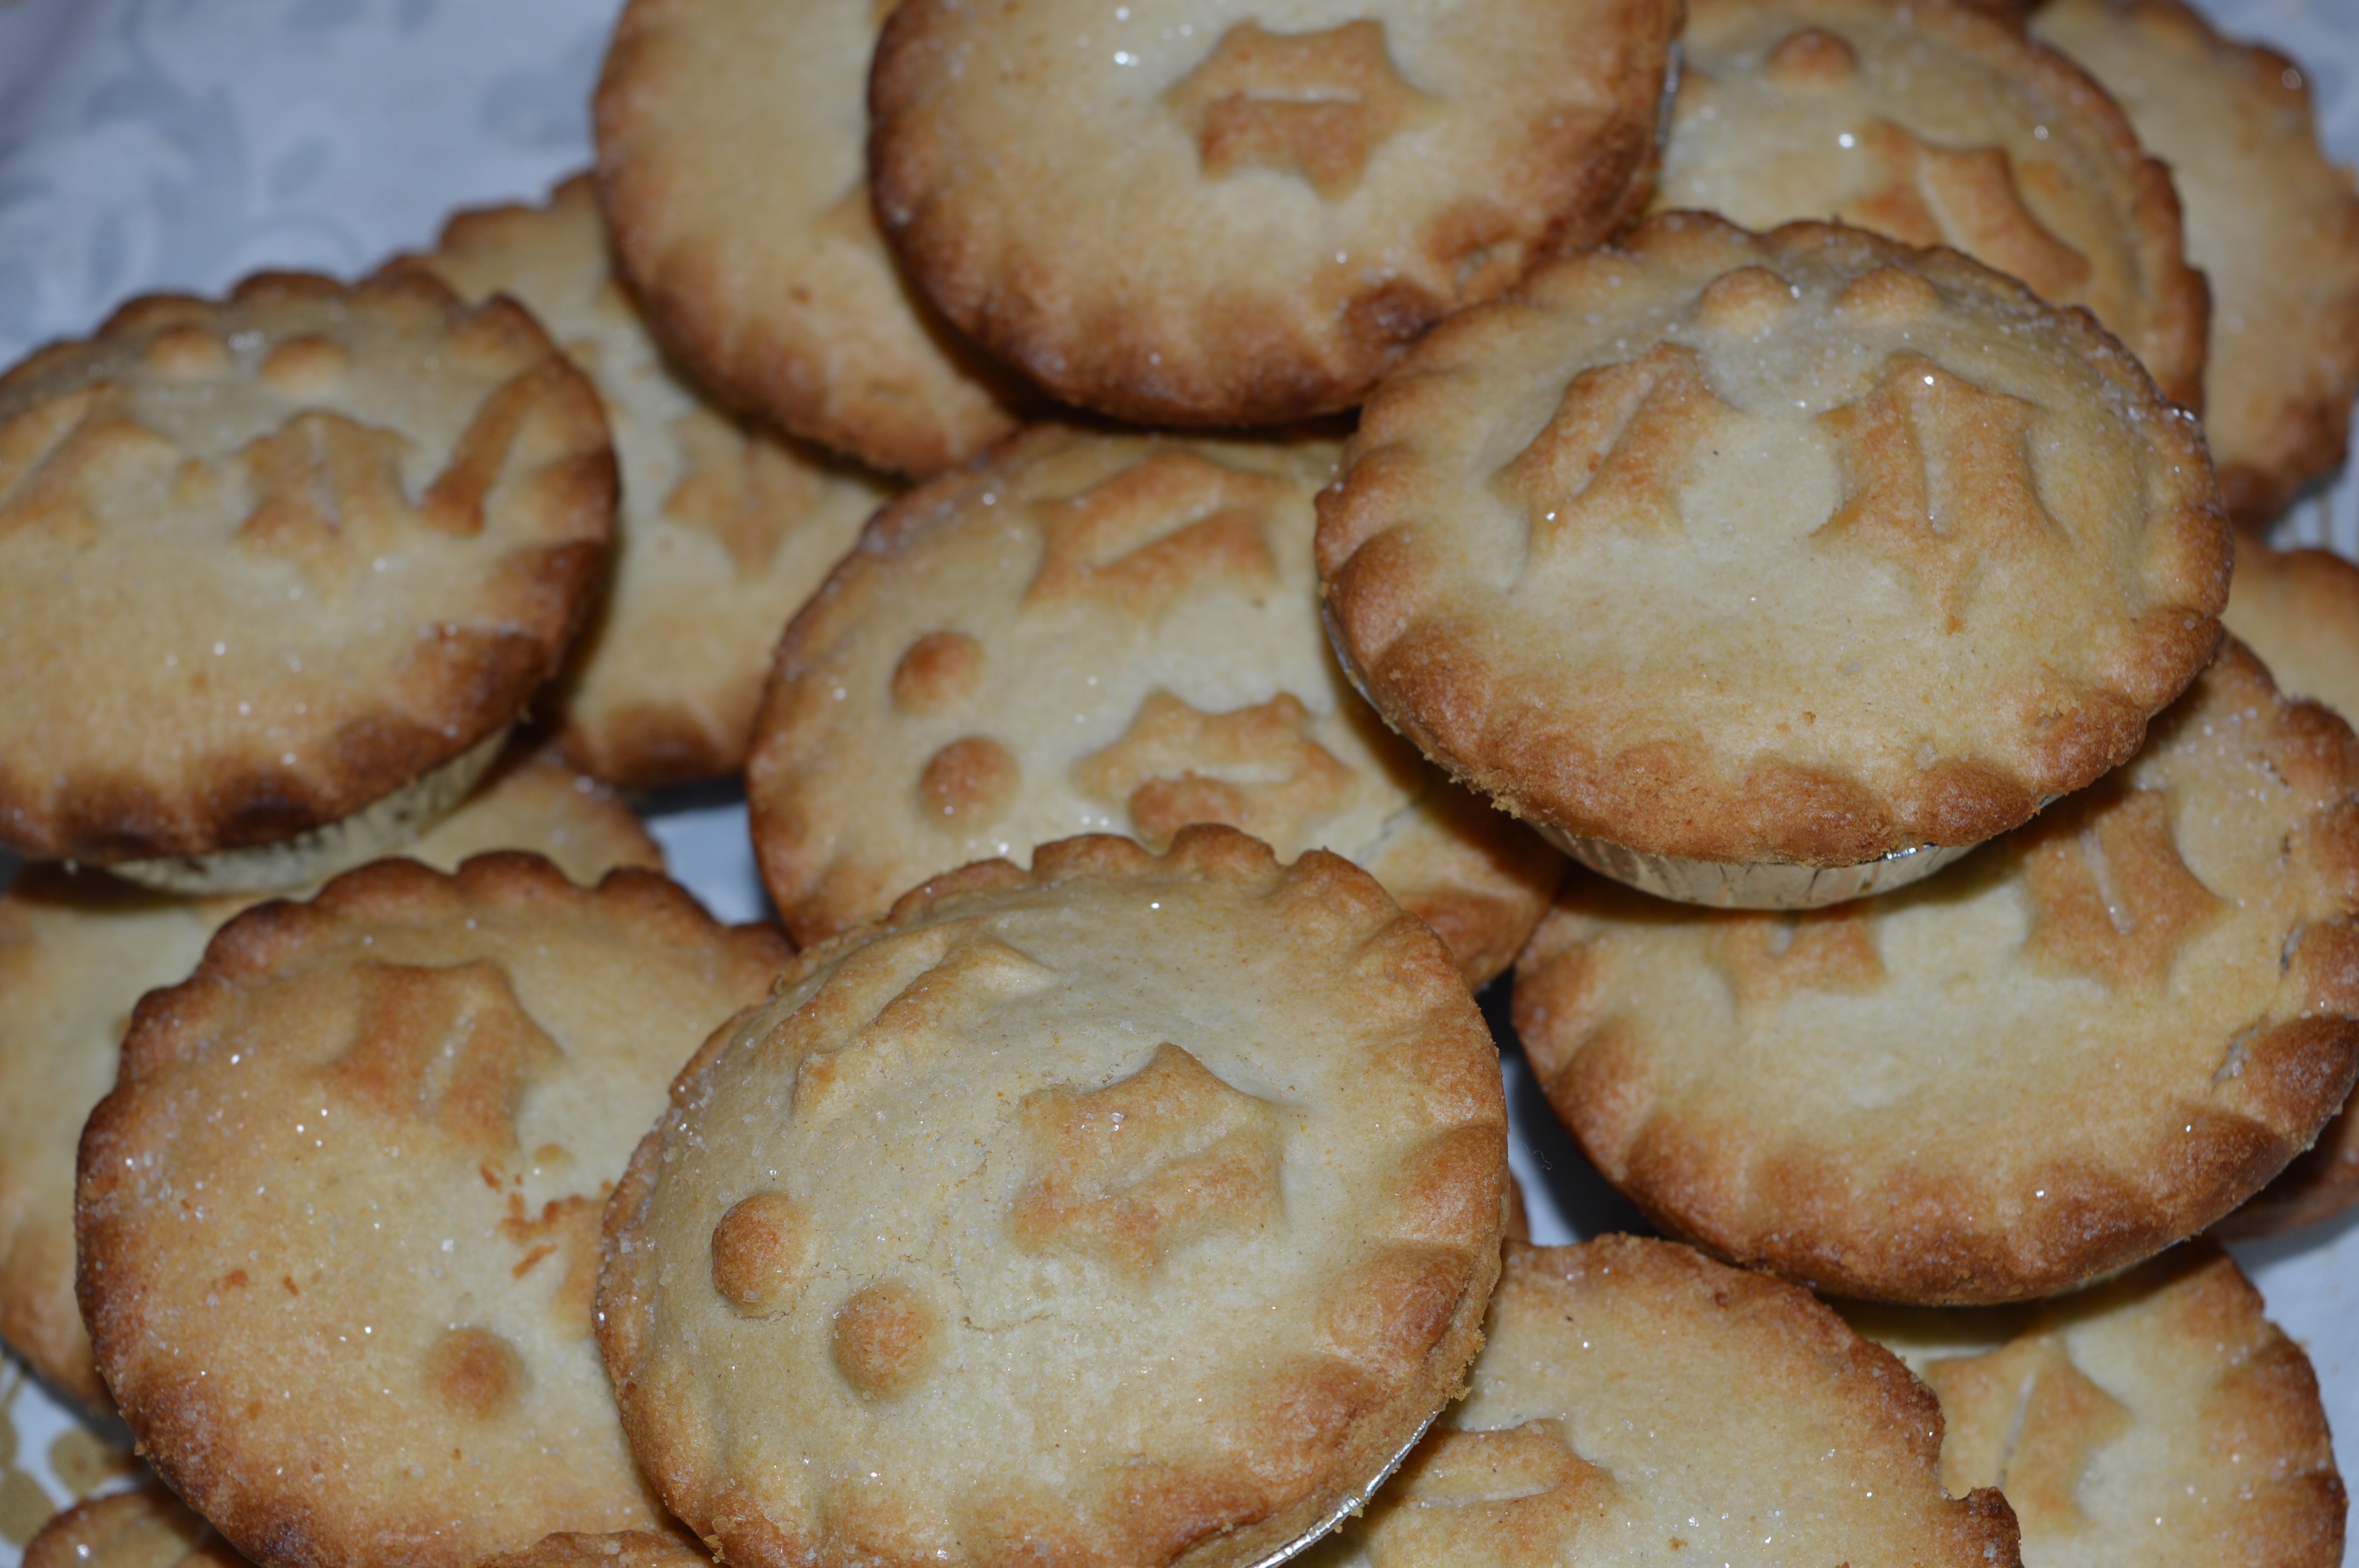
sweet, dish, food, produce, holiday, breakfast, baking, christmas, dessert, cuisine, pie, season, british, xmas, traditional, baked goods, mince pie, grass family, snack food, english muffin, mince